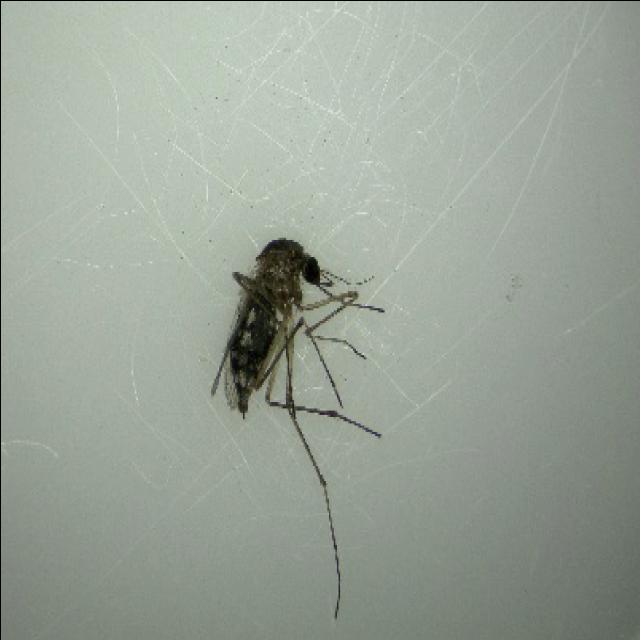
Species: aedes_vexans